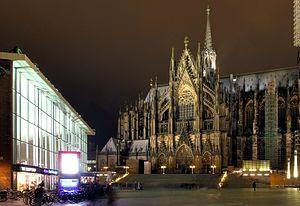
Durant les célébrations du Nouvel An le 31 décembre 2015, une vague d'agressions sexuelles collectives, de vols, de braquages et au moins deux cas de viol — tous dirigés contre des femmes — est rapportée à travers l'Allemagne, principalement à Cologne, mais aussi en Finlande, en Suède, en Suisse et en Autriche. En Allemagne, outre Cologne, onze villes sont touchées : Hambourg, Stuttgart, Bielefeld et Düsseldorf principalement. 12 des 16 Länder ont été touchés dans un bilan revu à la hausse le 24 janvier 2016.